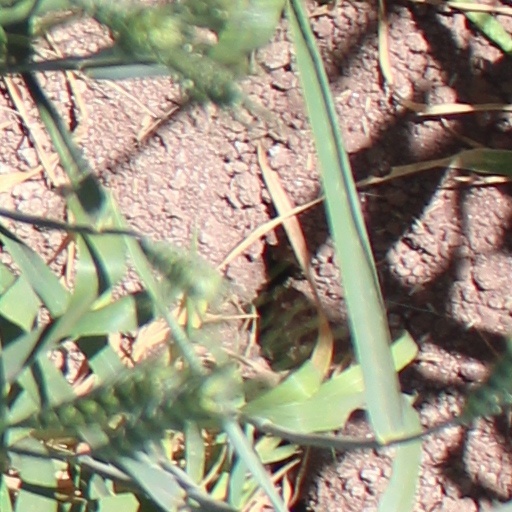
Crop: wheat